Death and state funeral of the Duke of Wellington

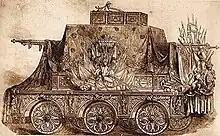
The Duke of Wellington's funeral car, without the canopy or its supporting halberds.

In his last years, Wellington lived at Walmer Castle on the Kent coast, the official residence of the Lord Warden of the Cinque Ports, an honorary appointment which he had held since 1829. On 13 September 1852, the 83 year-old duke had risen early, played with his visiting grandchildren and eaten venison for dinner. His valet woke him at 6 am on the following morning, but an hour later, a maid reported strange noises suggesting that he was ill. At 9 am, Dr Hulke, an apothecary arrived, who suggested a cup of tea, but this brought on a seizure. Treatments tried by Hulke, assisted by his son and the local doctor, included an emetic, poultices applied to the legs and tickling the jaw with a feather. At about 2 pm, the Duke's valet suggested that he might be more comfortable in an arm chair, rather than the military camp bed in which he always slept, but the duke died after the move, at 3:25 pm. Urgent telegraphs had been sent to London, requesting the attendance of eminent surgeons Sir William Fergusson and John Robert Hume, but they were both in Scotland; a Dr Williams was dispatched instead, but arrived too late to assist.